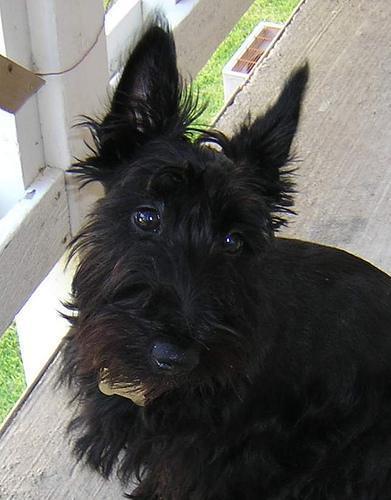
scottish terrier